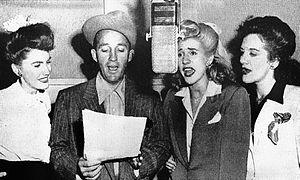
The Andrews Sisters sont un célèbre trio de chanteuses américaines de jazz des années 1940, composé des trois sœurs LaVerne Andrews, Maxene Andrews et Patty Andrews. Nées à Minneapolis dans le Minnesota, elles sont le plus célèbre trio vocal « close harmony » de l'histoire du jazz, avec plus de 75 millions de disques vendus dans le monde en près de 40 de carrière.